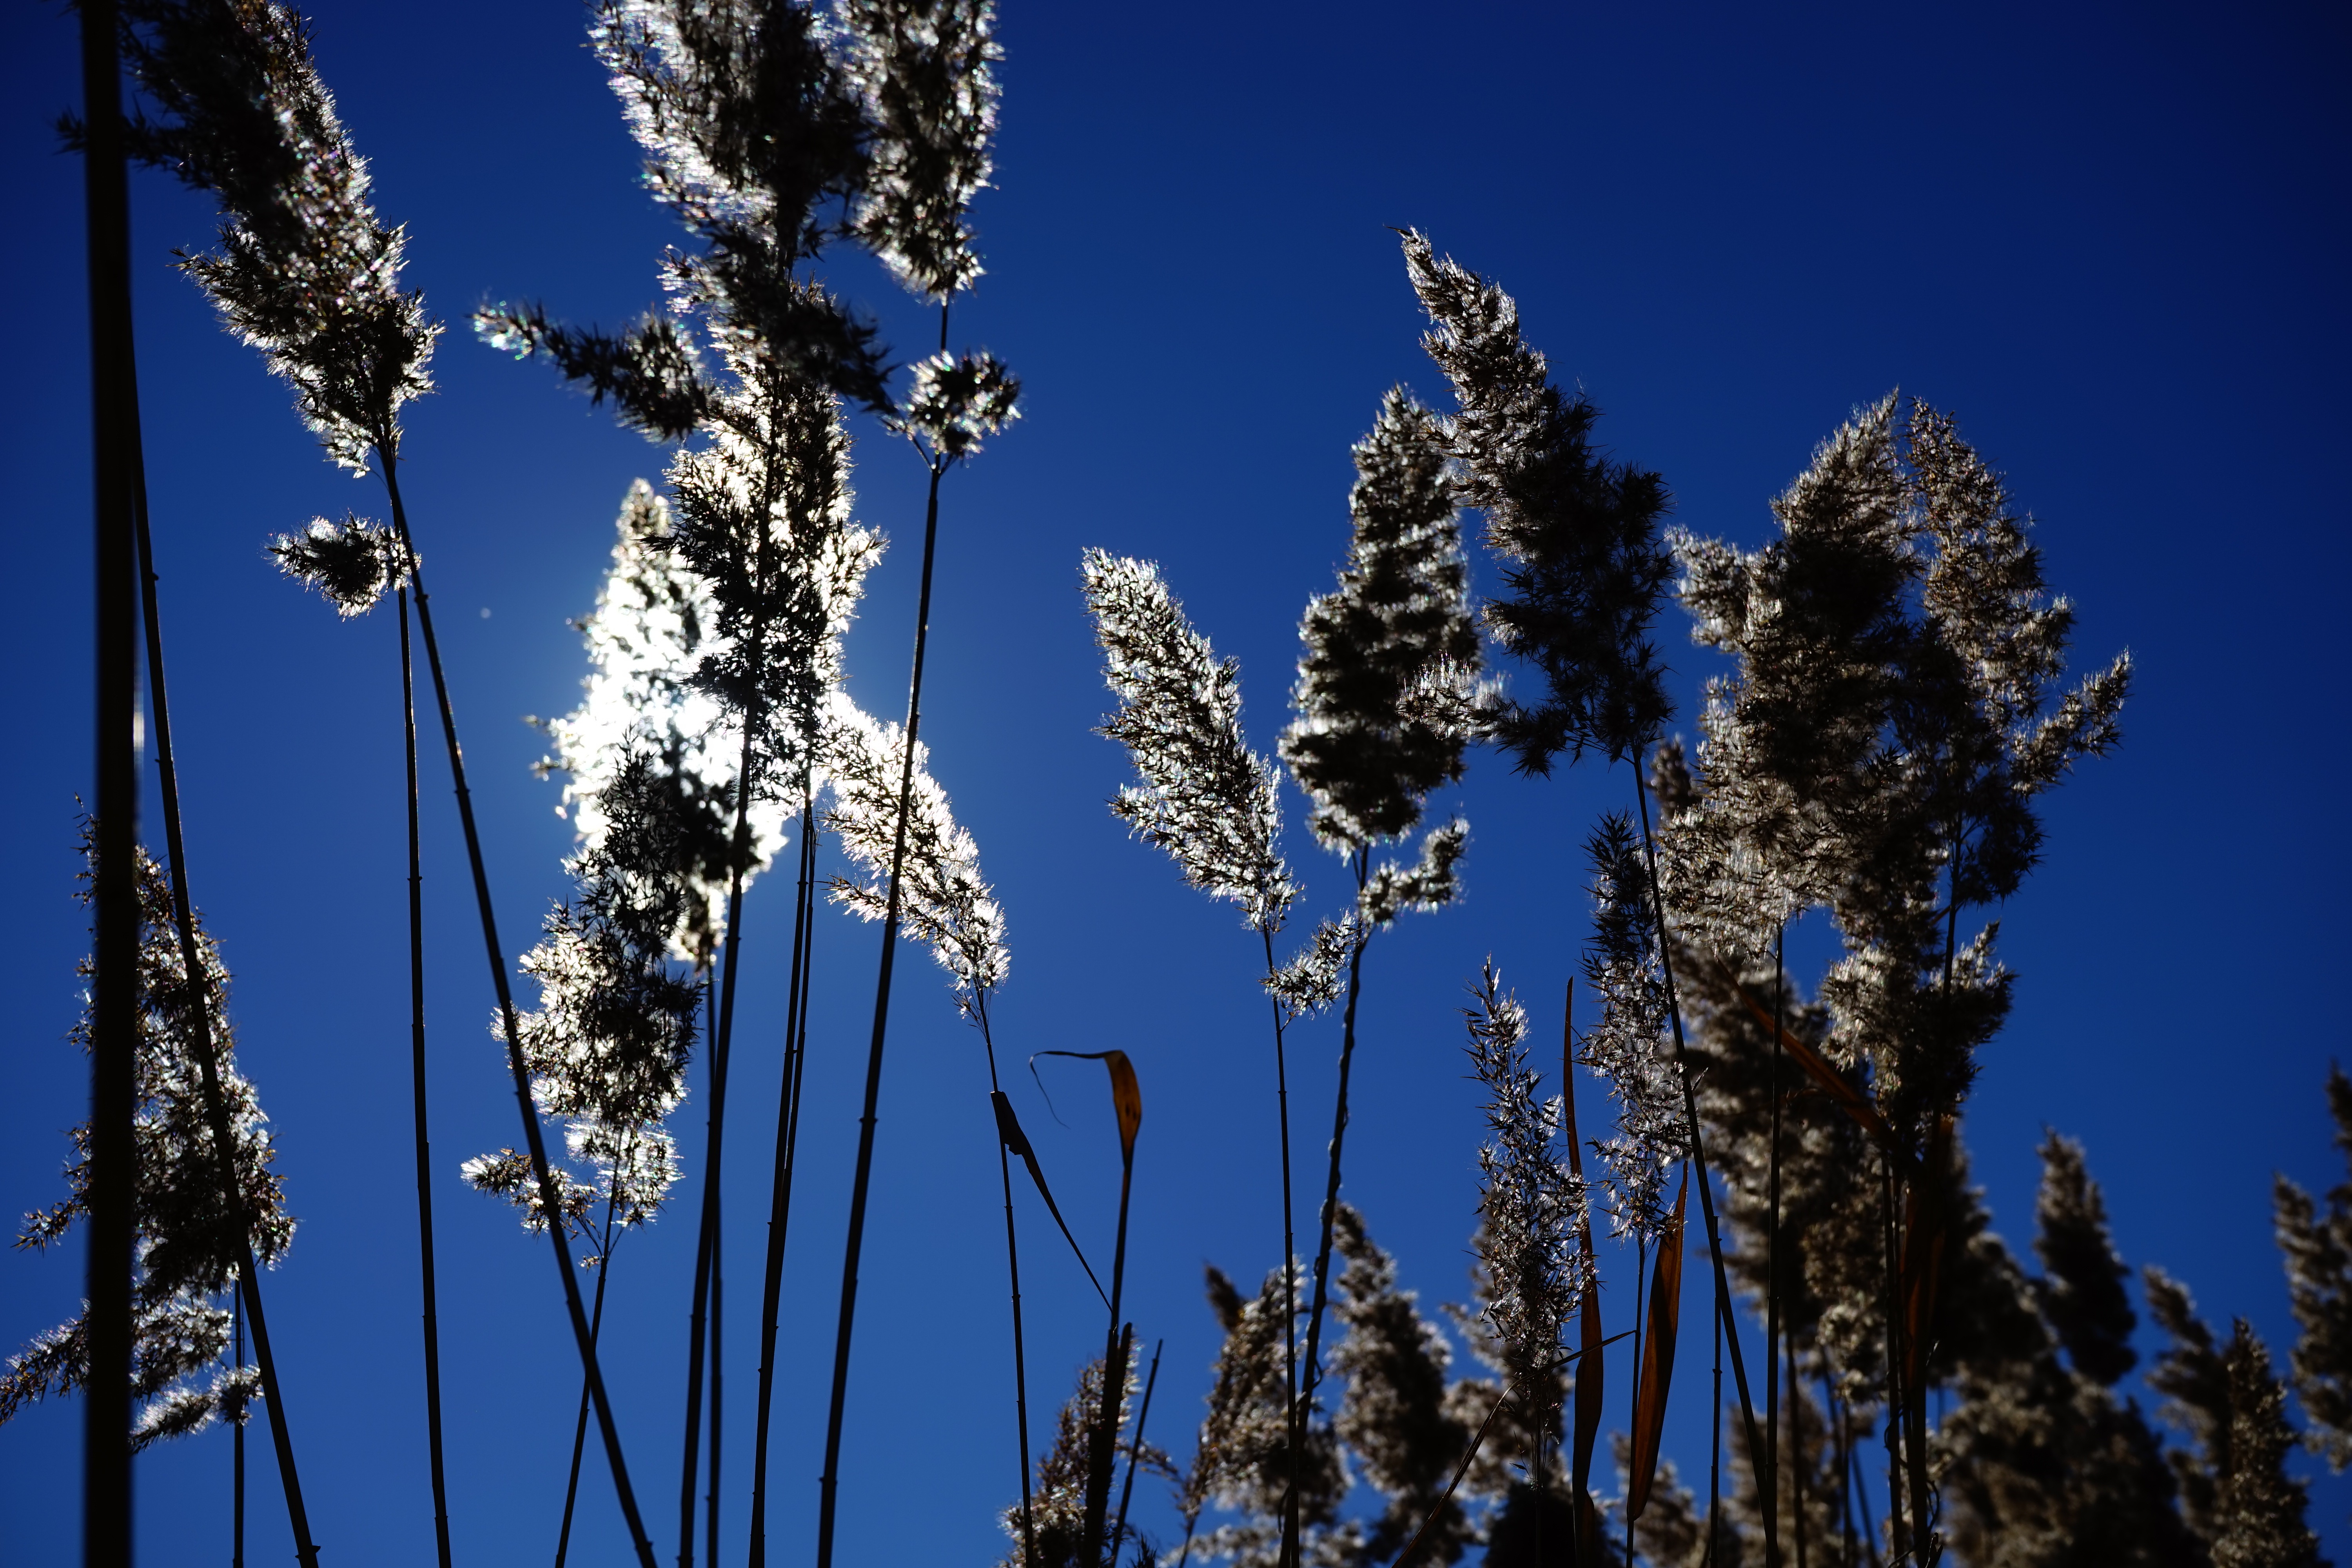
tree, nature, branch, snow, winter, cloud, plant, sky, sun, sunlight, flower, frost, reed, blue, season, poaceae, licorice, back light, flowering plant, phragmites australis, grass family, woody plant, land plant, phragmites communis trin